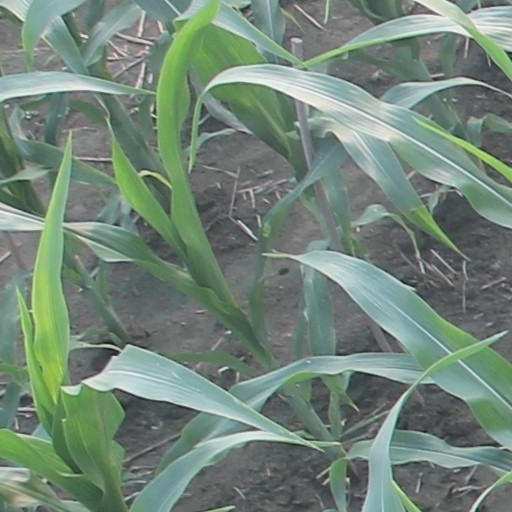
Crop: maize; corn